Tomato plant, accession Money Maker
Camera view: bottom (45 deg); turntable rotation: 30 degrees
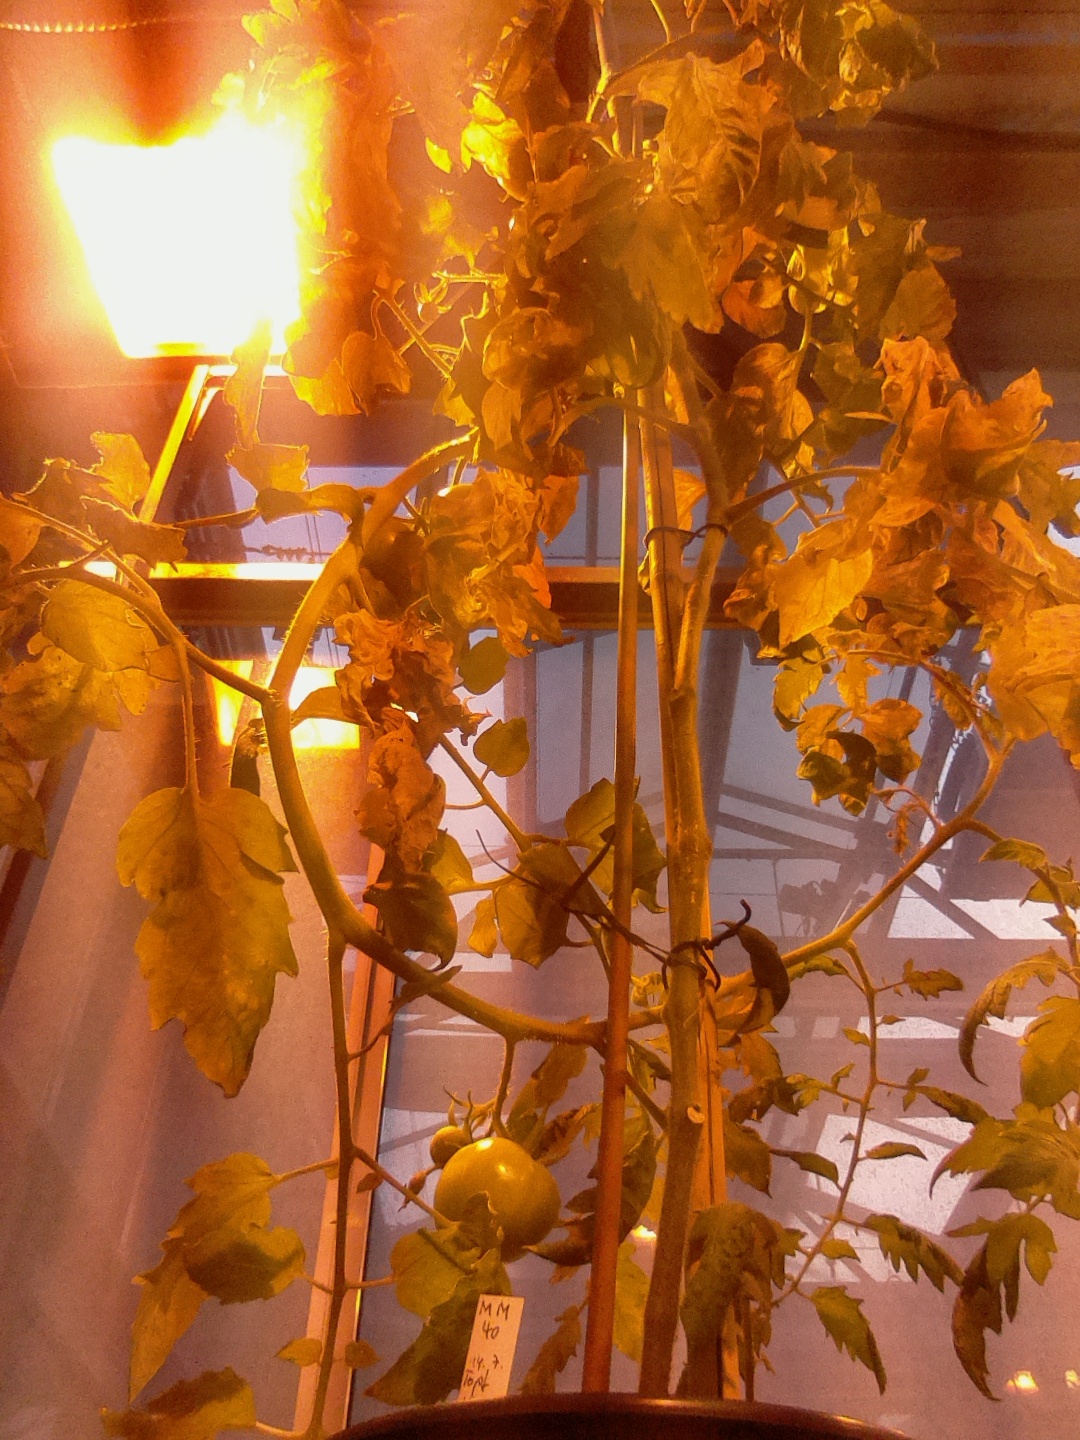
BBCH growth stage 82: 20%-30% of fruits show typical fully ripe color